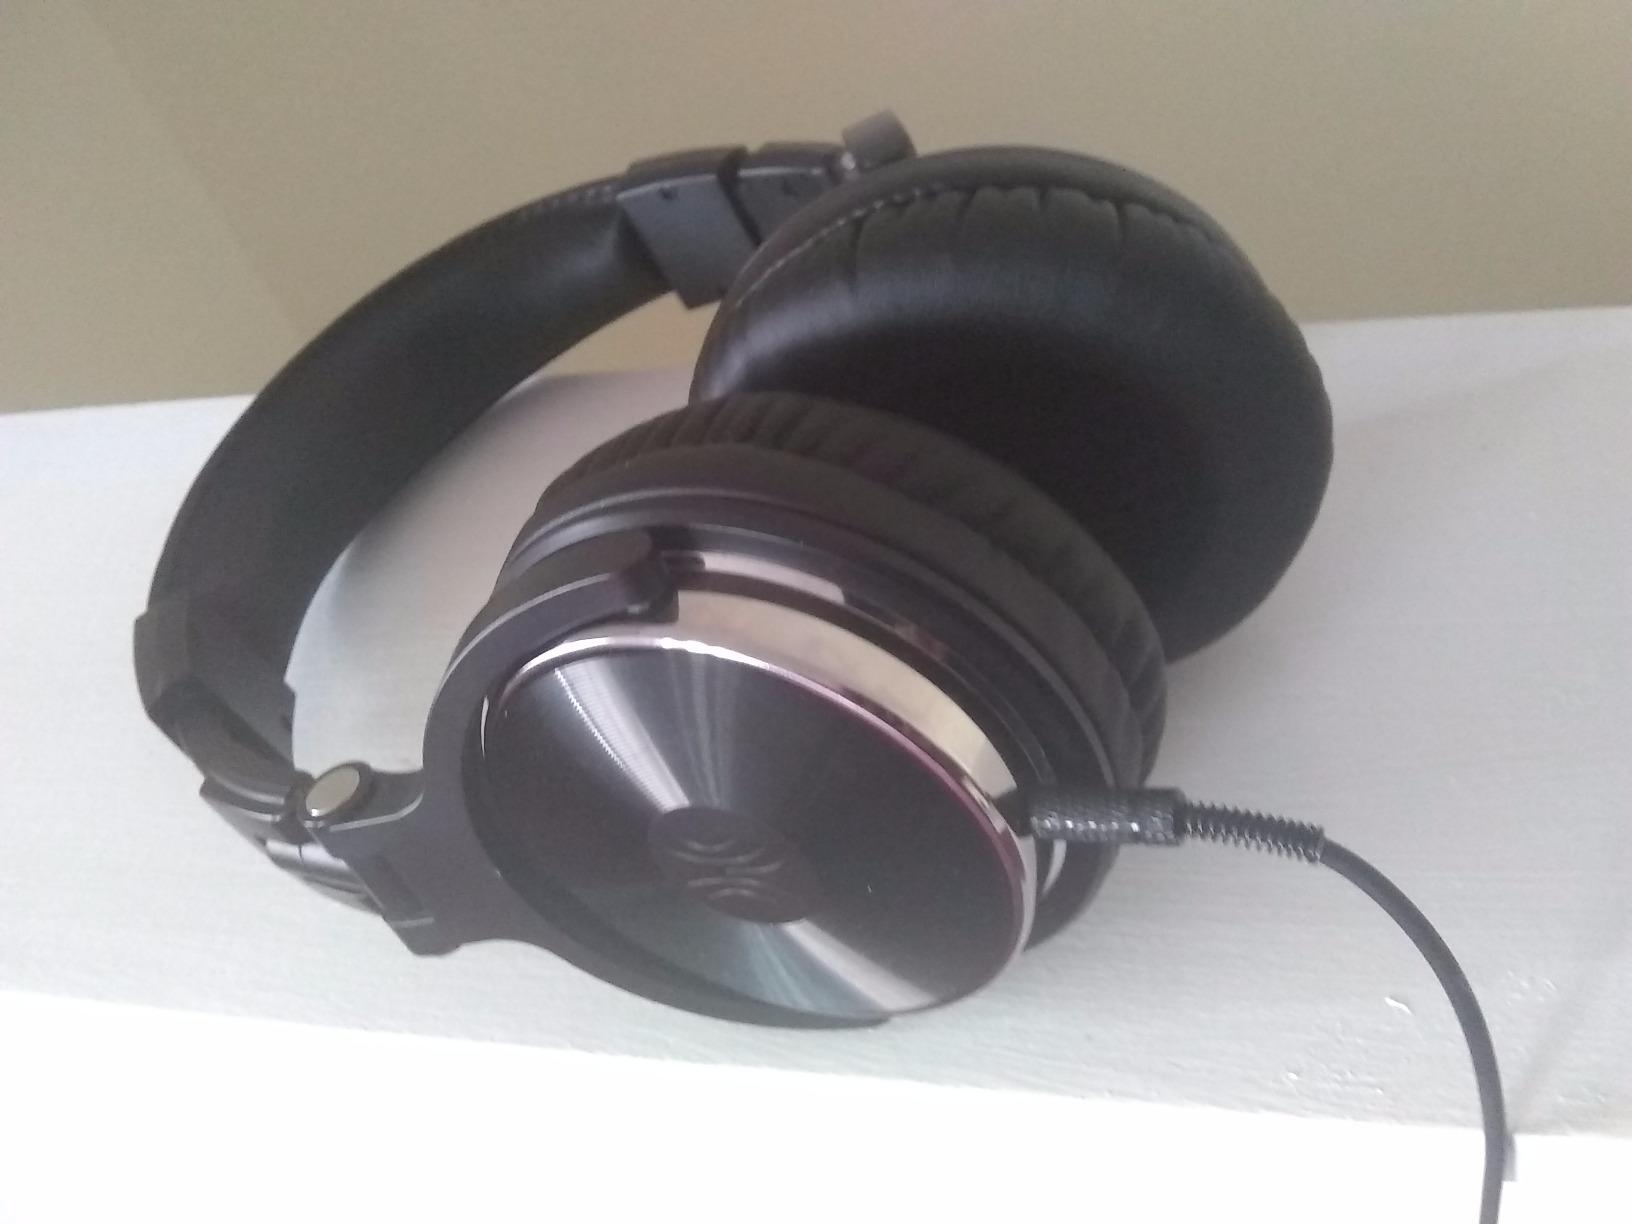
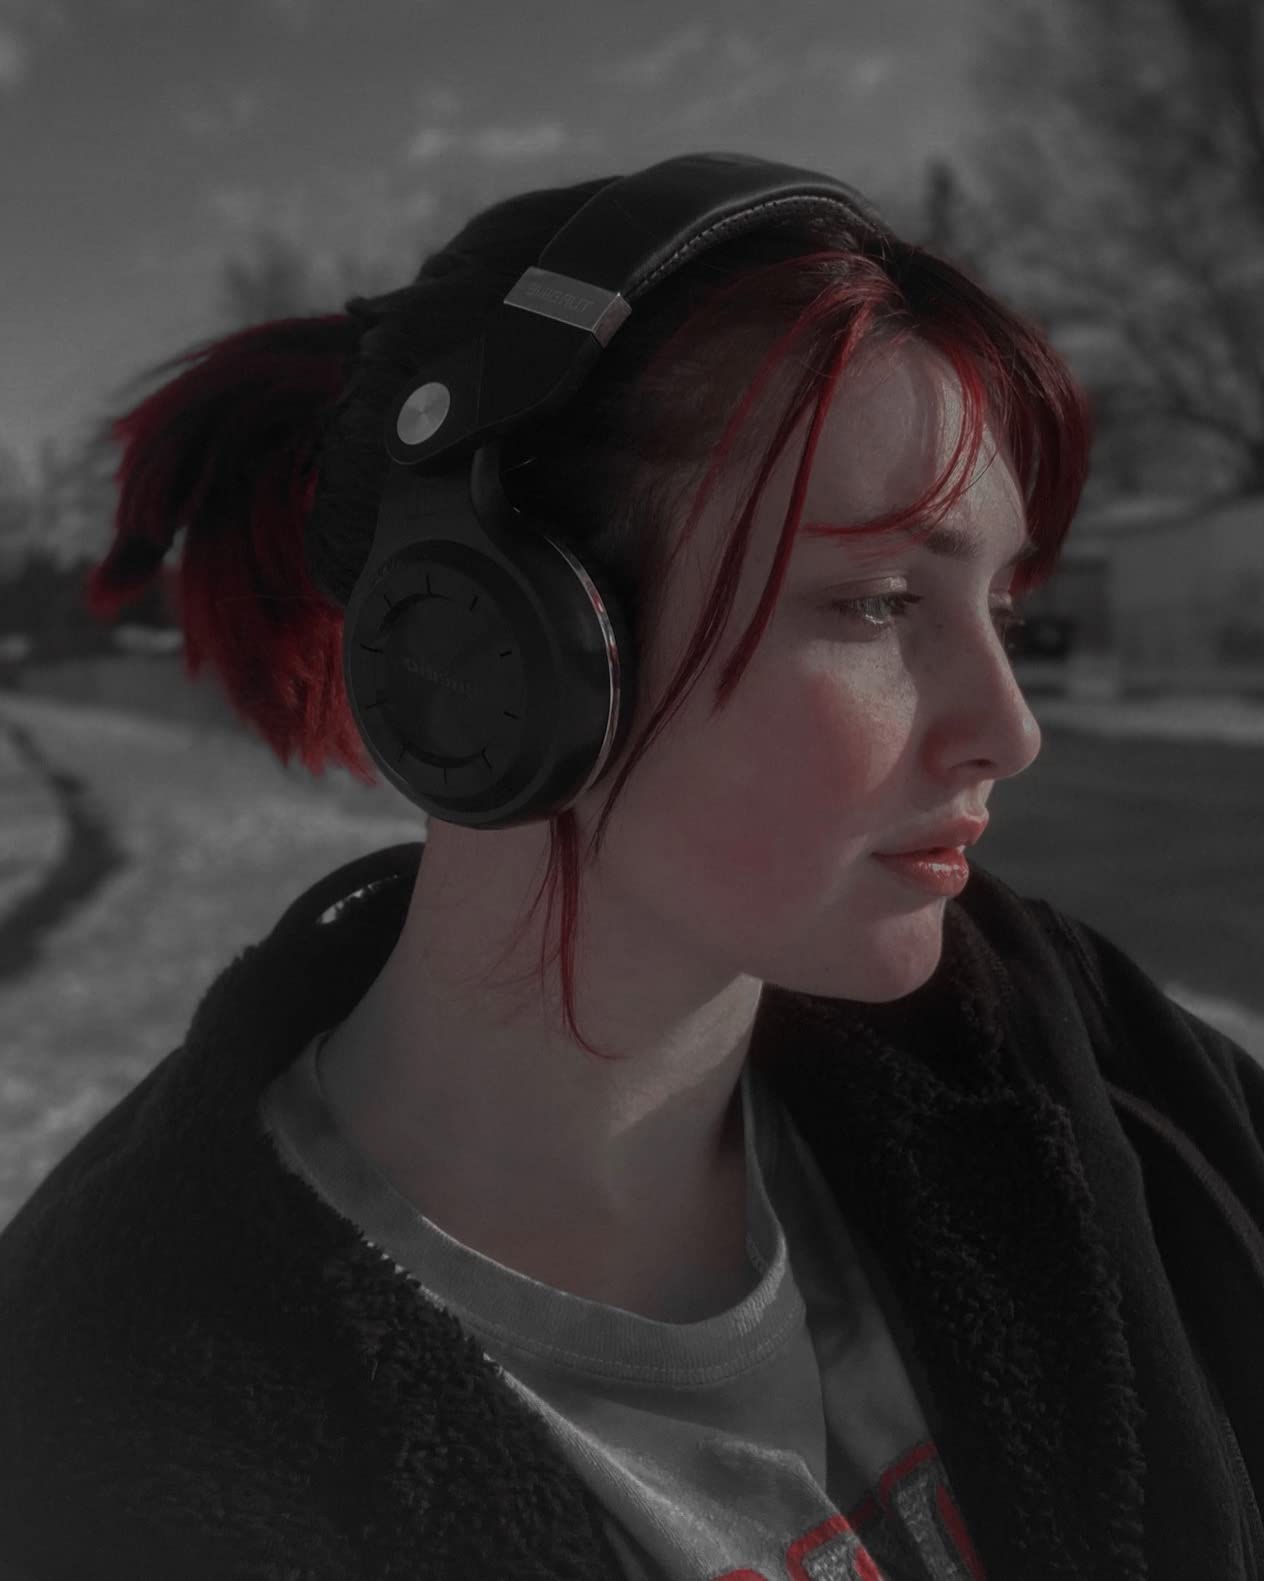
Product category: headphones
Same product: no